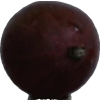
Label: gooseberry